Pygmalion (play)

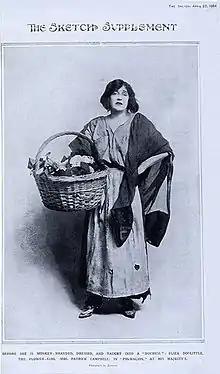
A "Sketch Magazine" illustration of Mrs Patrick Campbell as Eliza Doolittle from 22 April 1914. Shaw wrote the part of Eliza expressly for Campbell, who played opposite Herbert Beerbohm Tree as Henry Higgins.

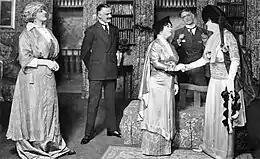
After creating the role of Colonel Pickering in the London production, Philip Merivale (second from right) played Henry Higgins opposite Mrs Patrick Campbell (right) when "Pygmalion" was taken to Broadway (1914)

Shaw wrote the play in early 1912 and read it to actress Mrs Patrick Campbell in June. She came on board almost immediately, but her mild nervous breakdown contributed to the delay of a London production. "Pygmalion" premièred at the Hofburg Theatre in Vienna on 16 October 1913, in a German translation by Shaw's Viennese literary agent and acolyte, Siegfried Trebitsch.